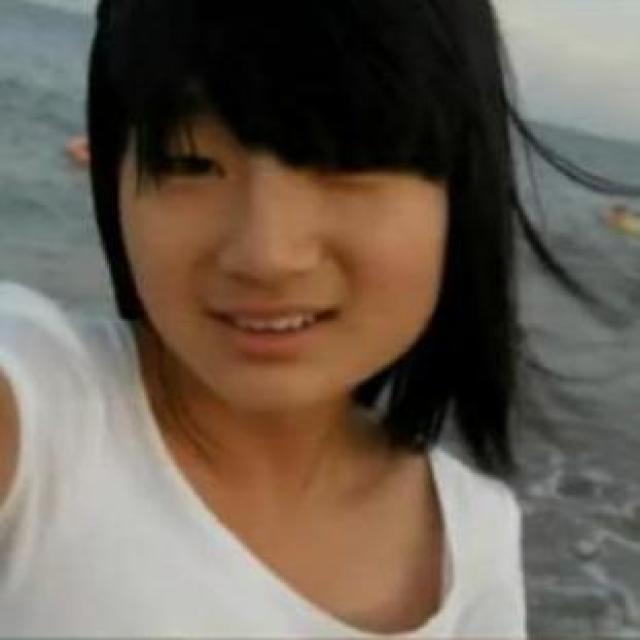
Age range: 13-20